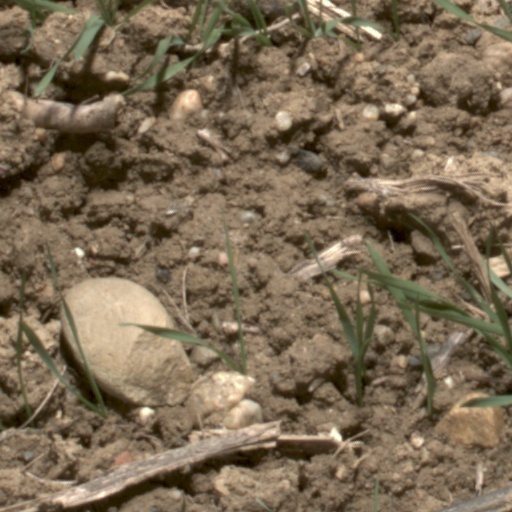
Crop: wheat